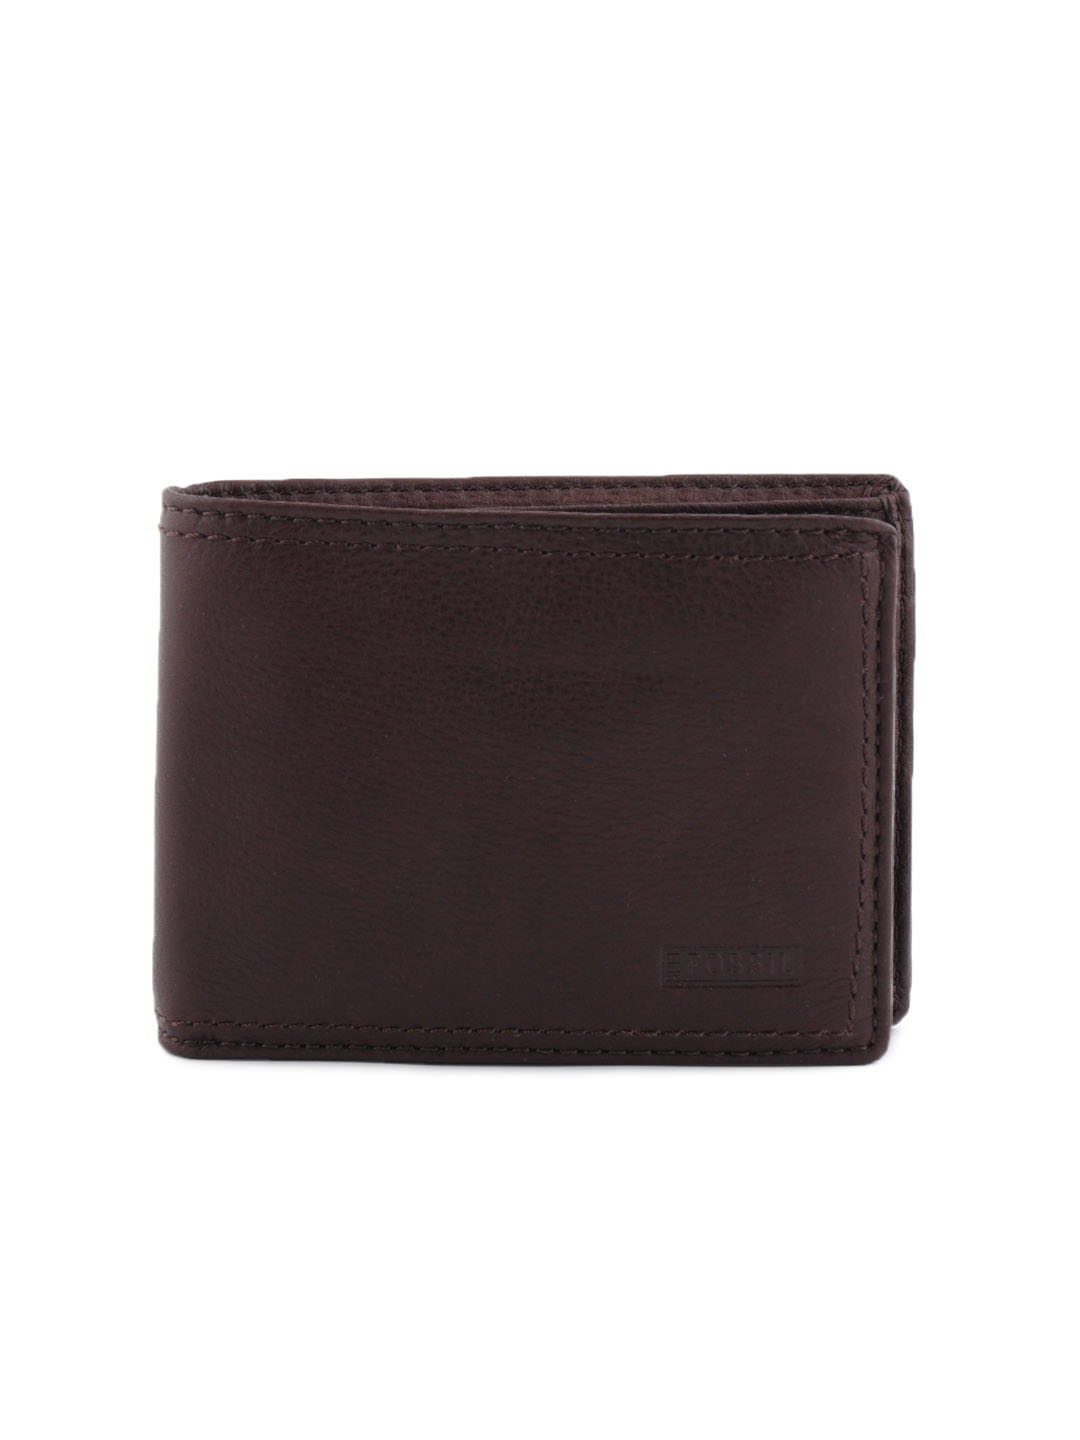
Fossil Men Midway Brown Wallet
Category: Accessories / Wallets / Wallets
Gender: Men
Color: Brown
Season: Winter 2016
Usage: Casual